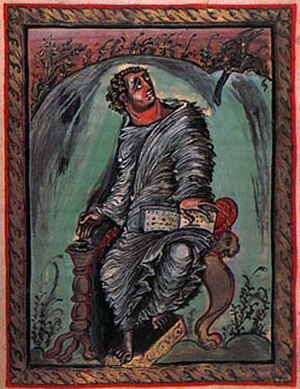
Maleriets historie / Maleriet i Vesten / Middelalderen
Maleriets historie går tilbage til værker af forhistoriske mennesker og spænder næsten uden afbrydelse over alle kulturer fra antikken. Over kontinenter og årtusinder er maleriets historie en vedvarende strøm af kreativitet, der fortsætter ind i det 21.århundrede. Indtil begyndelsen af 1900-tallet var det overvejende repræsentative, religiøse og klassiske motiver, senere med mere vægt på abstrakte og konceptuelle ideer.